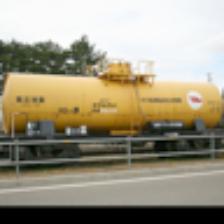
Label: NonHuman